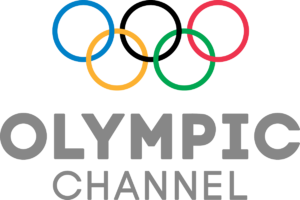
La Chaîne olympique est une Web TV créée par le Comité international olympique, diffusant des programmes en rapport avec les Jeux olympiques.